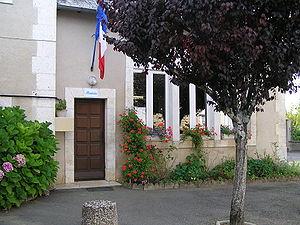
mairie de Raix